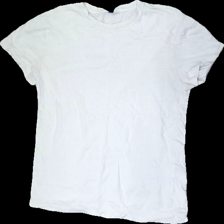
View: front
Type: T-shirt
Category: Unisex
Brand: H&M
Colors: White
Cut: Regular, C-collar
Size: M
Stains: Major
Price range: <50
Recommended usage: Export
Comment: stained pits